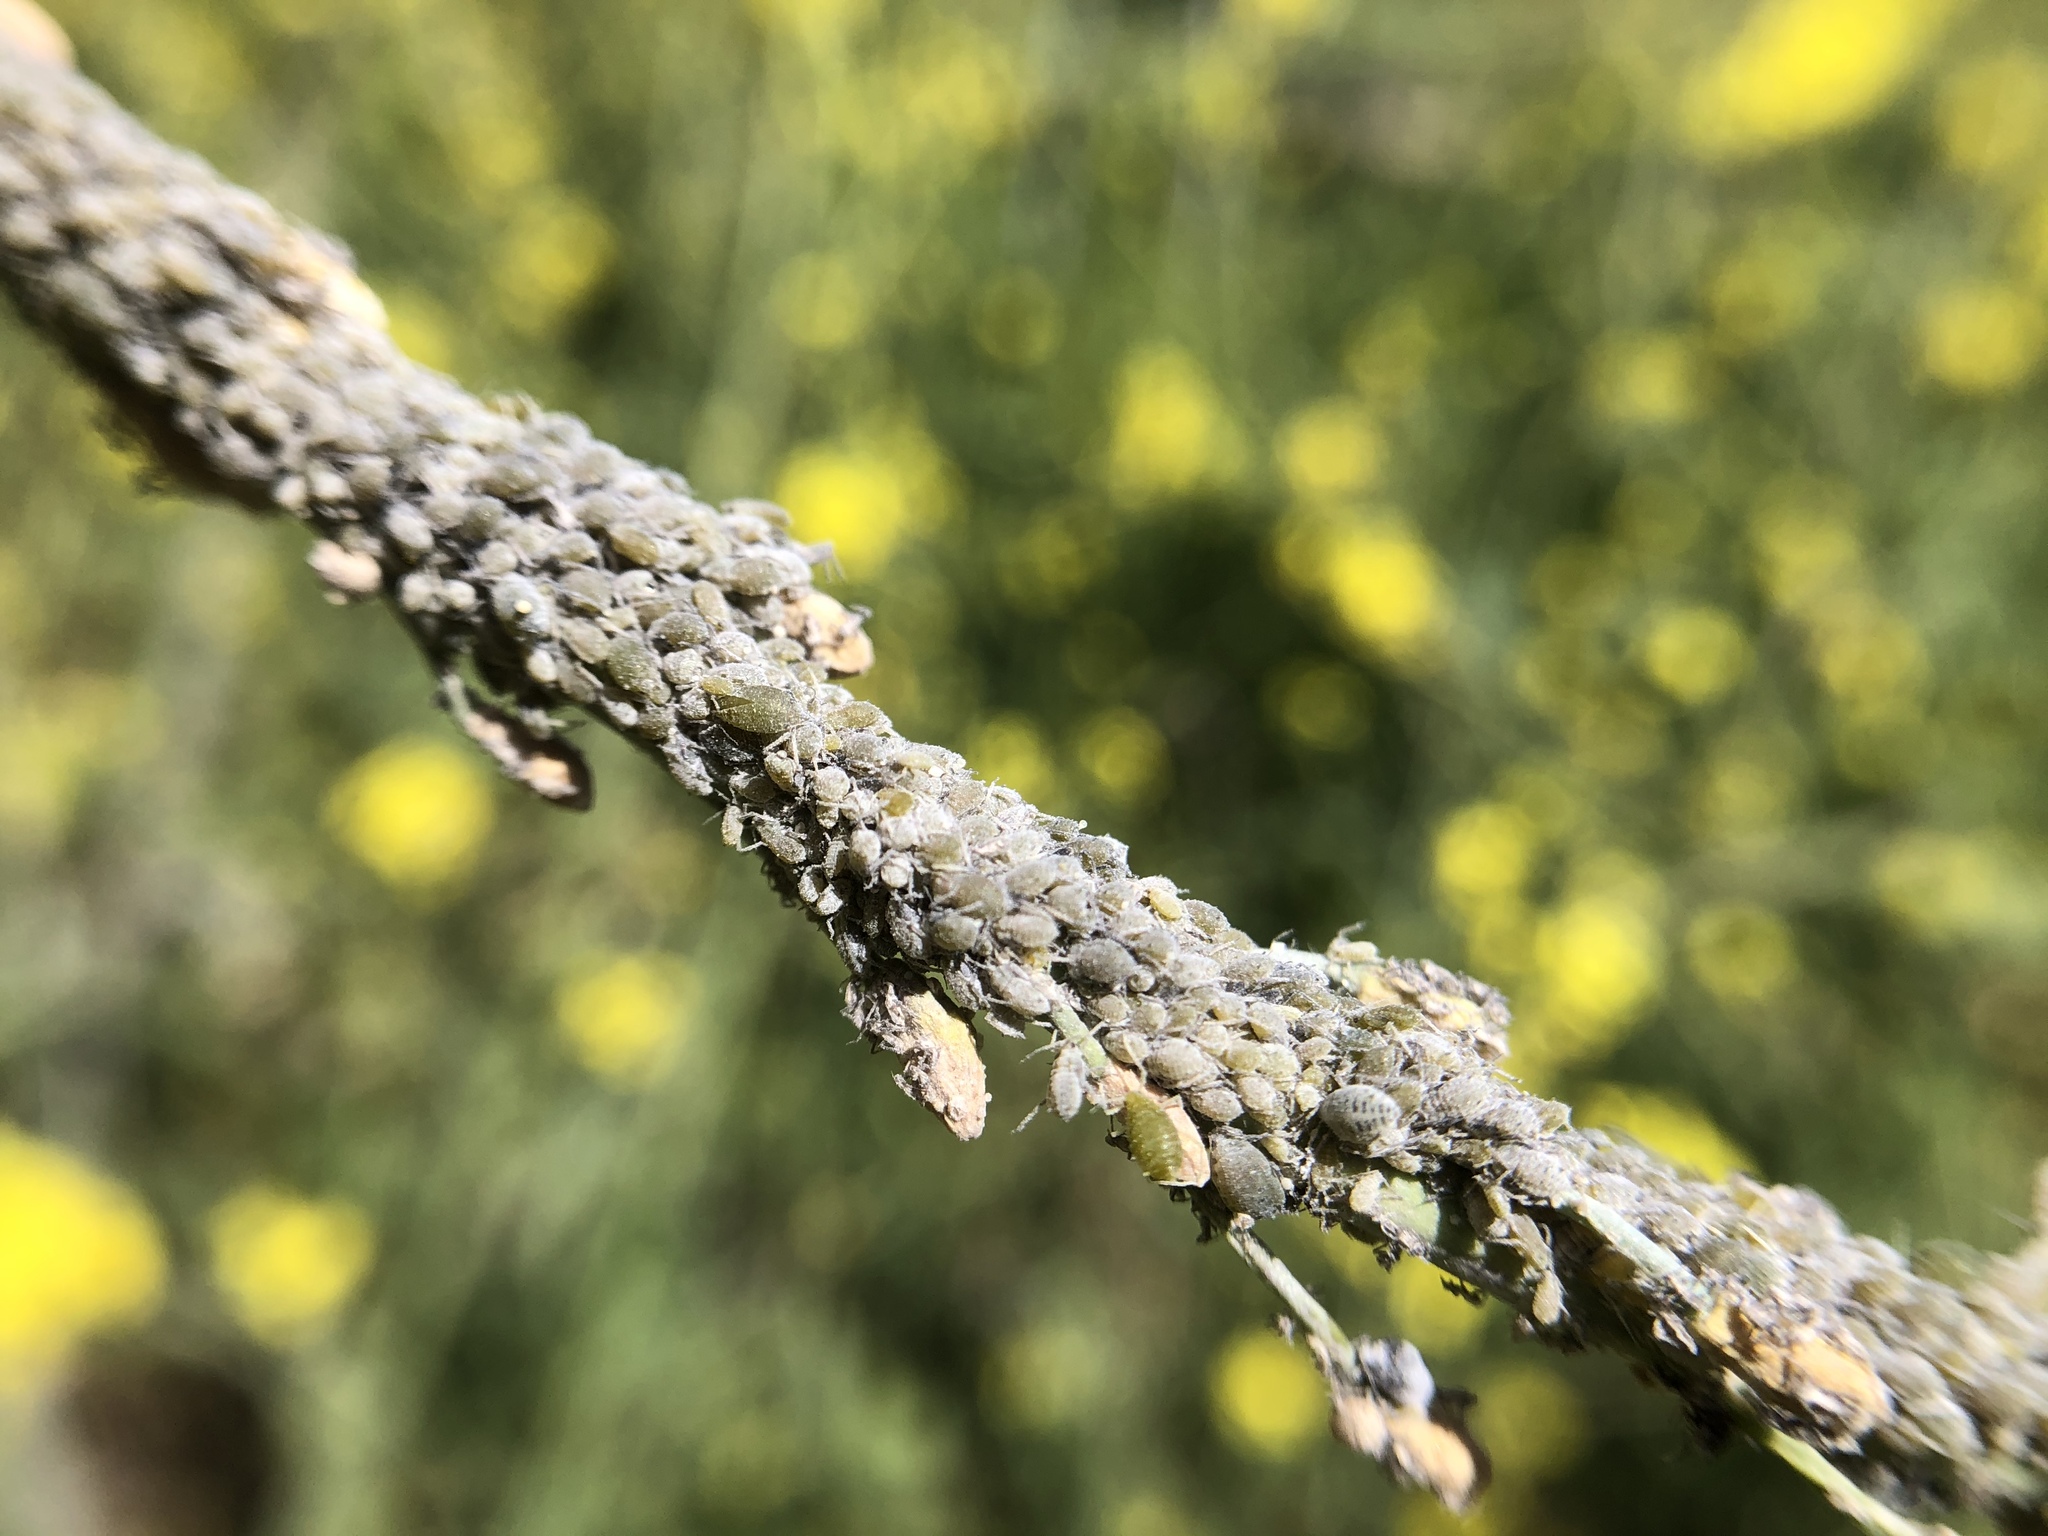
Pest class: cabbage_aphid